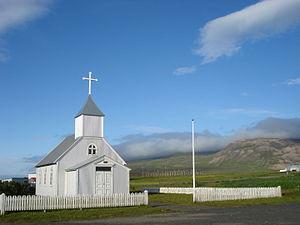
Cet article recense les bâtiments protégés d'Austurland, en Islande.